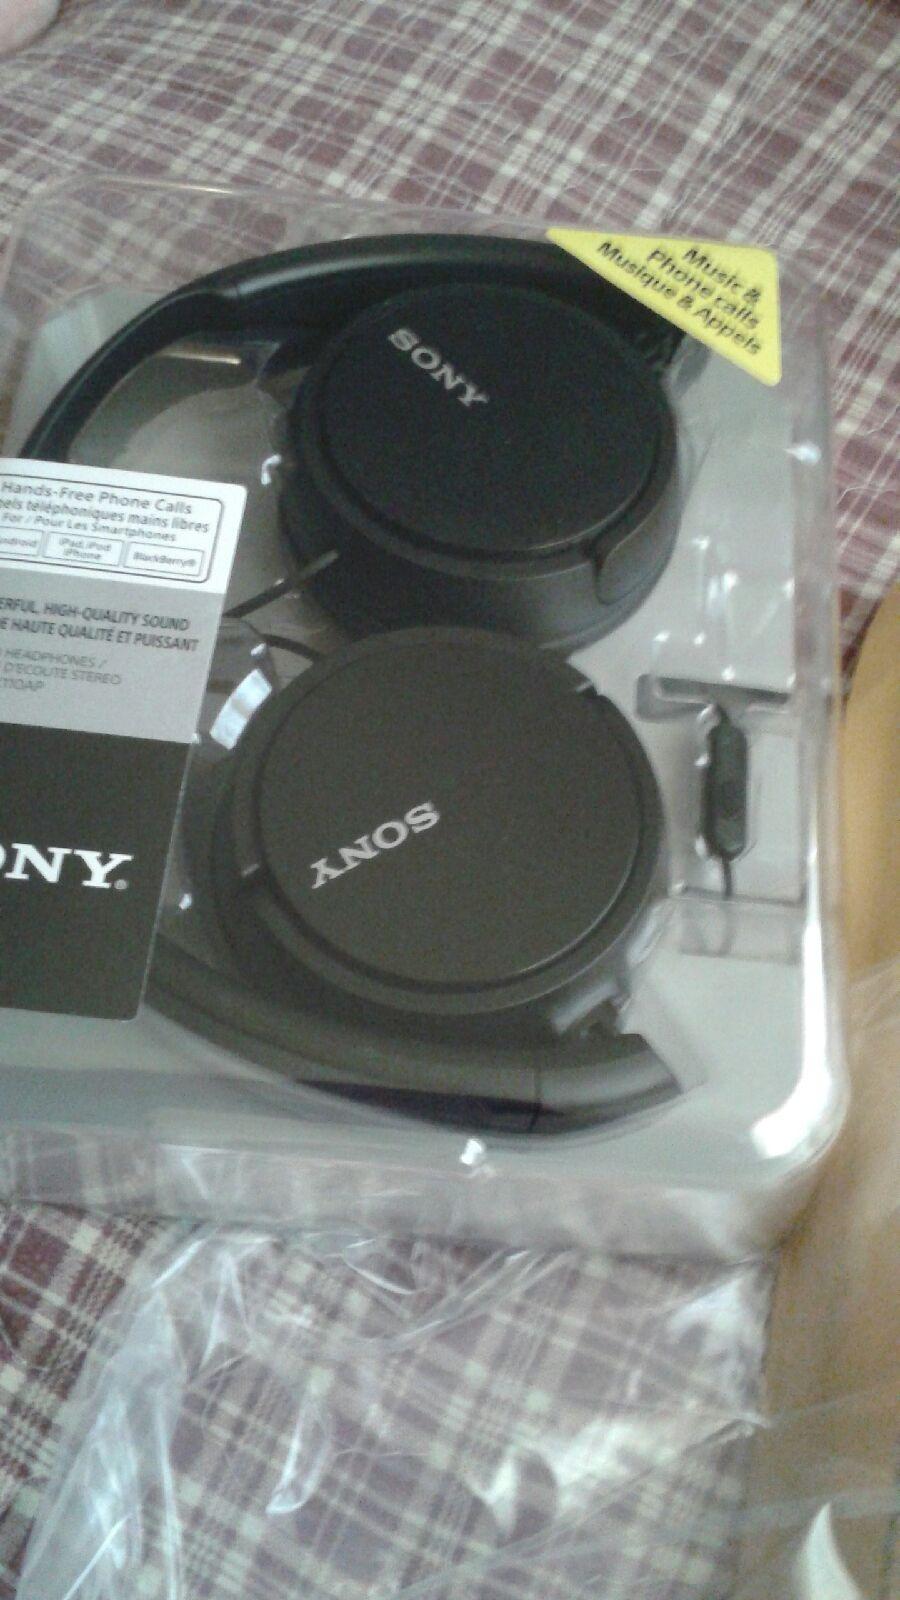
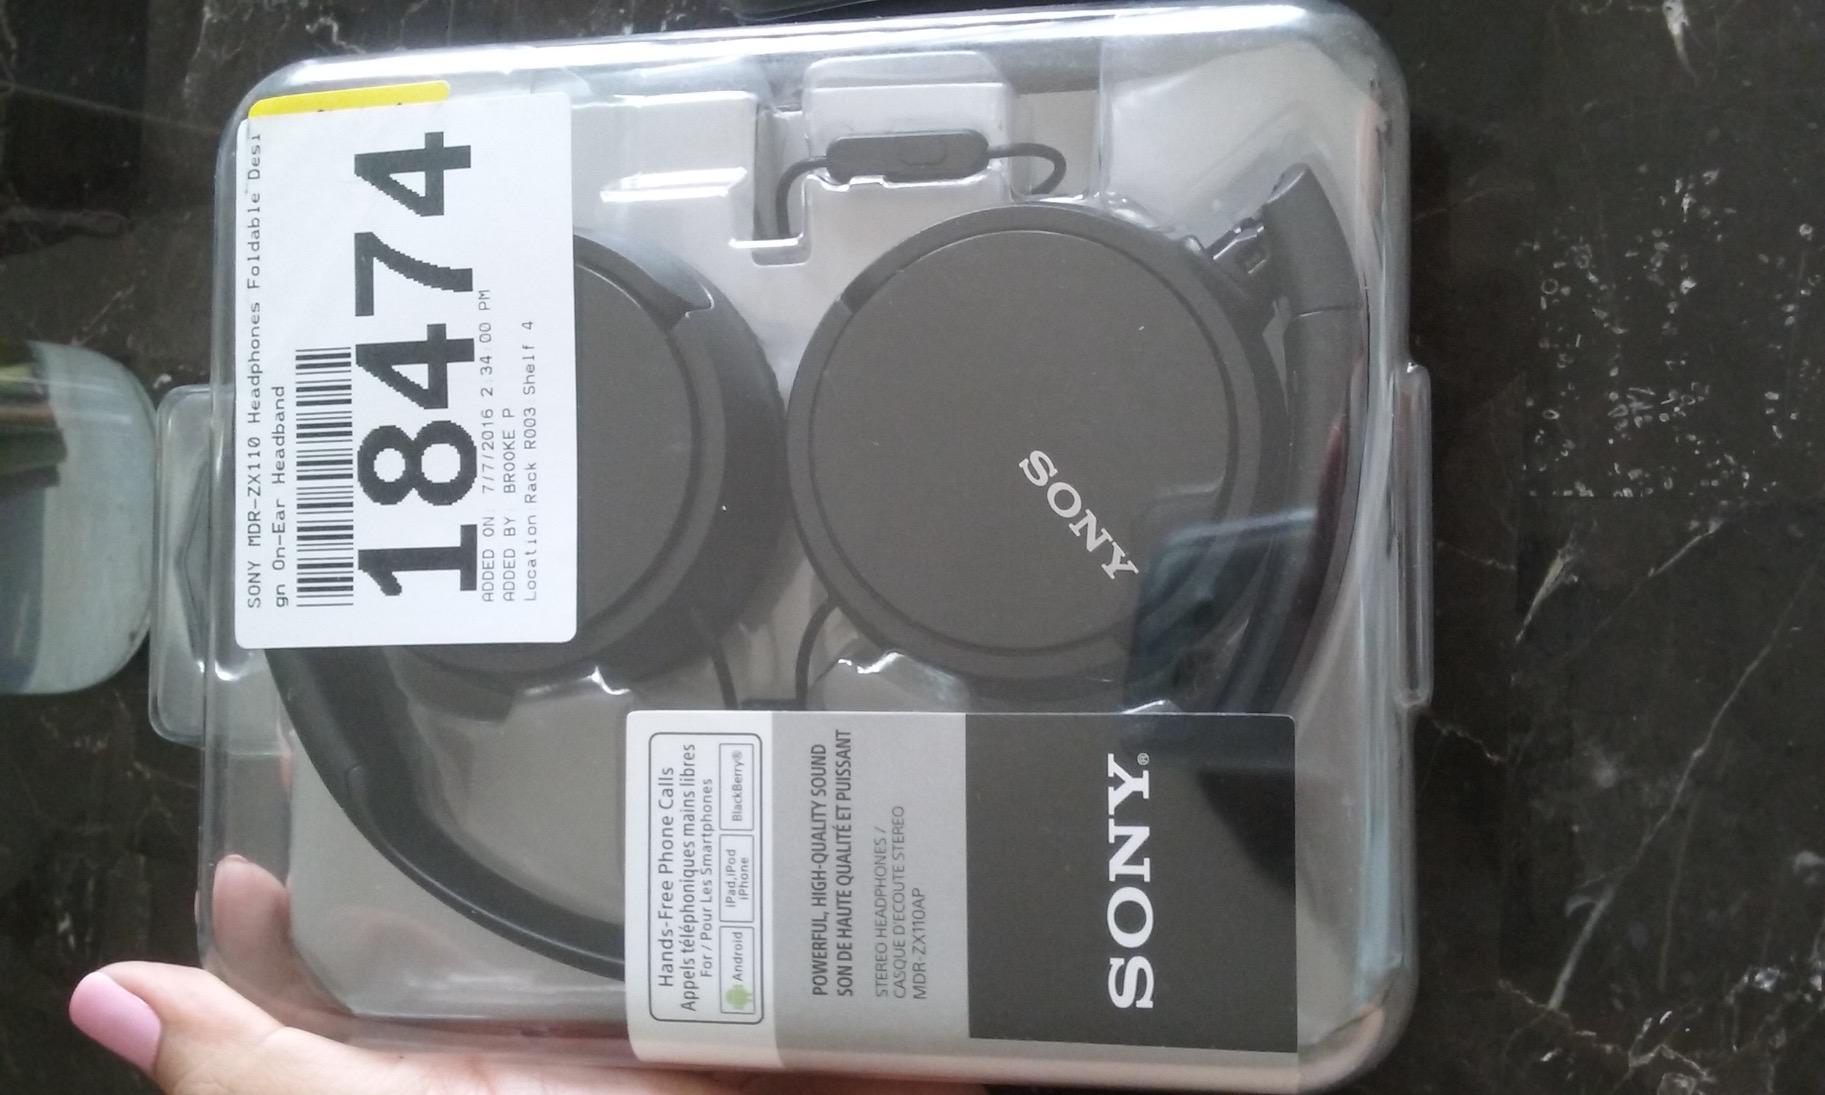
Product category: headphones
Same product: no